Willem Gabron

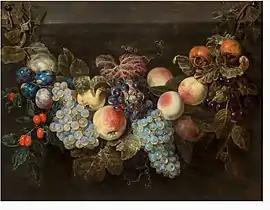
"Garland of fruit"

It is not clear with whom he studied but it is likely his father was his teacher. He was already active from 1634. He was first registered in the Antwerp Guild of St. Luke as a 'wijnmeester' (i.e. son of a master of the Guild) in the guild year 1640–41, along with his younger brother Antoon. His sister Anna Maria married the Antwerp sculptor Artus Quellinus the Younger.